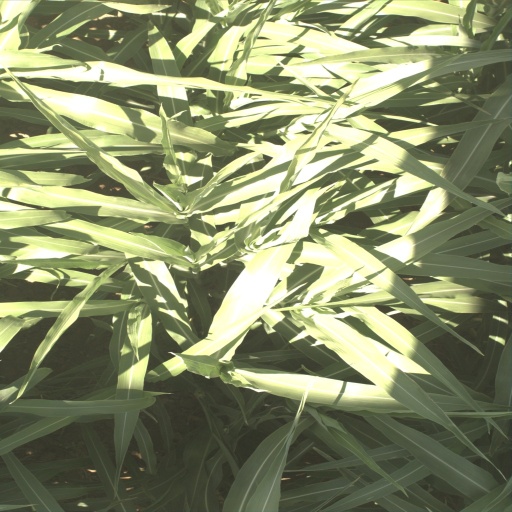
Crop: sorghum